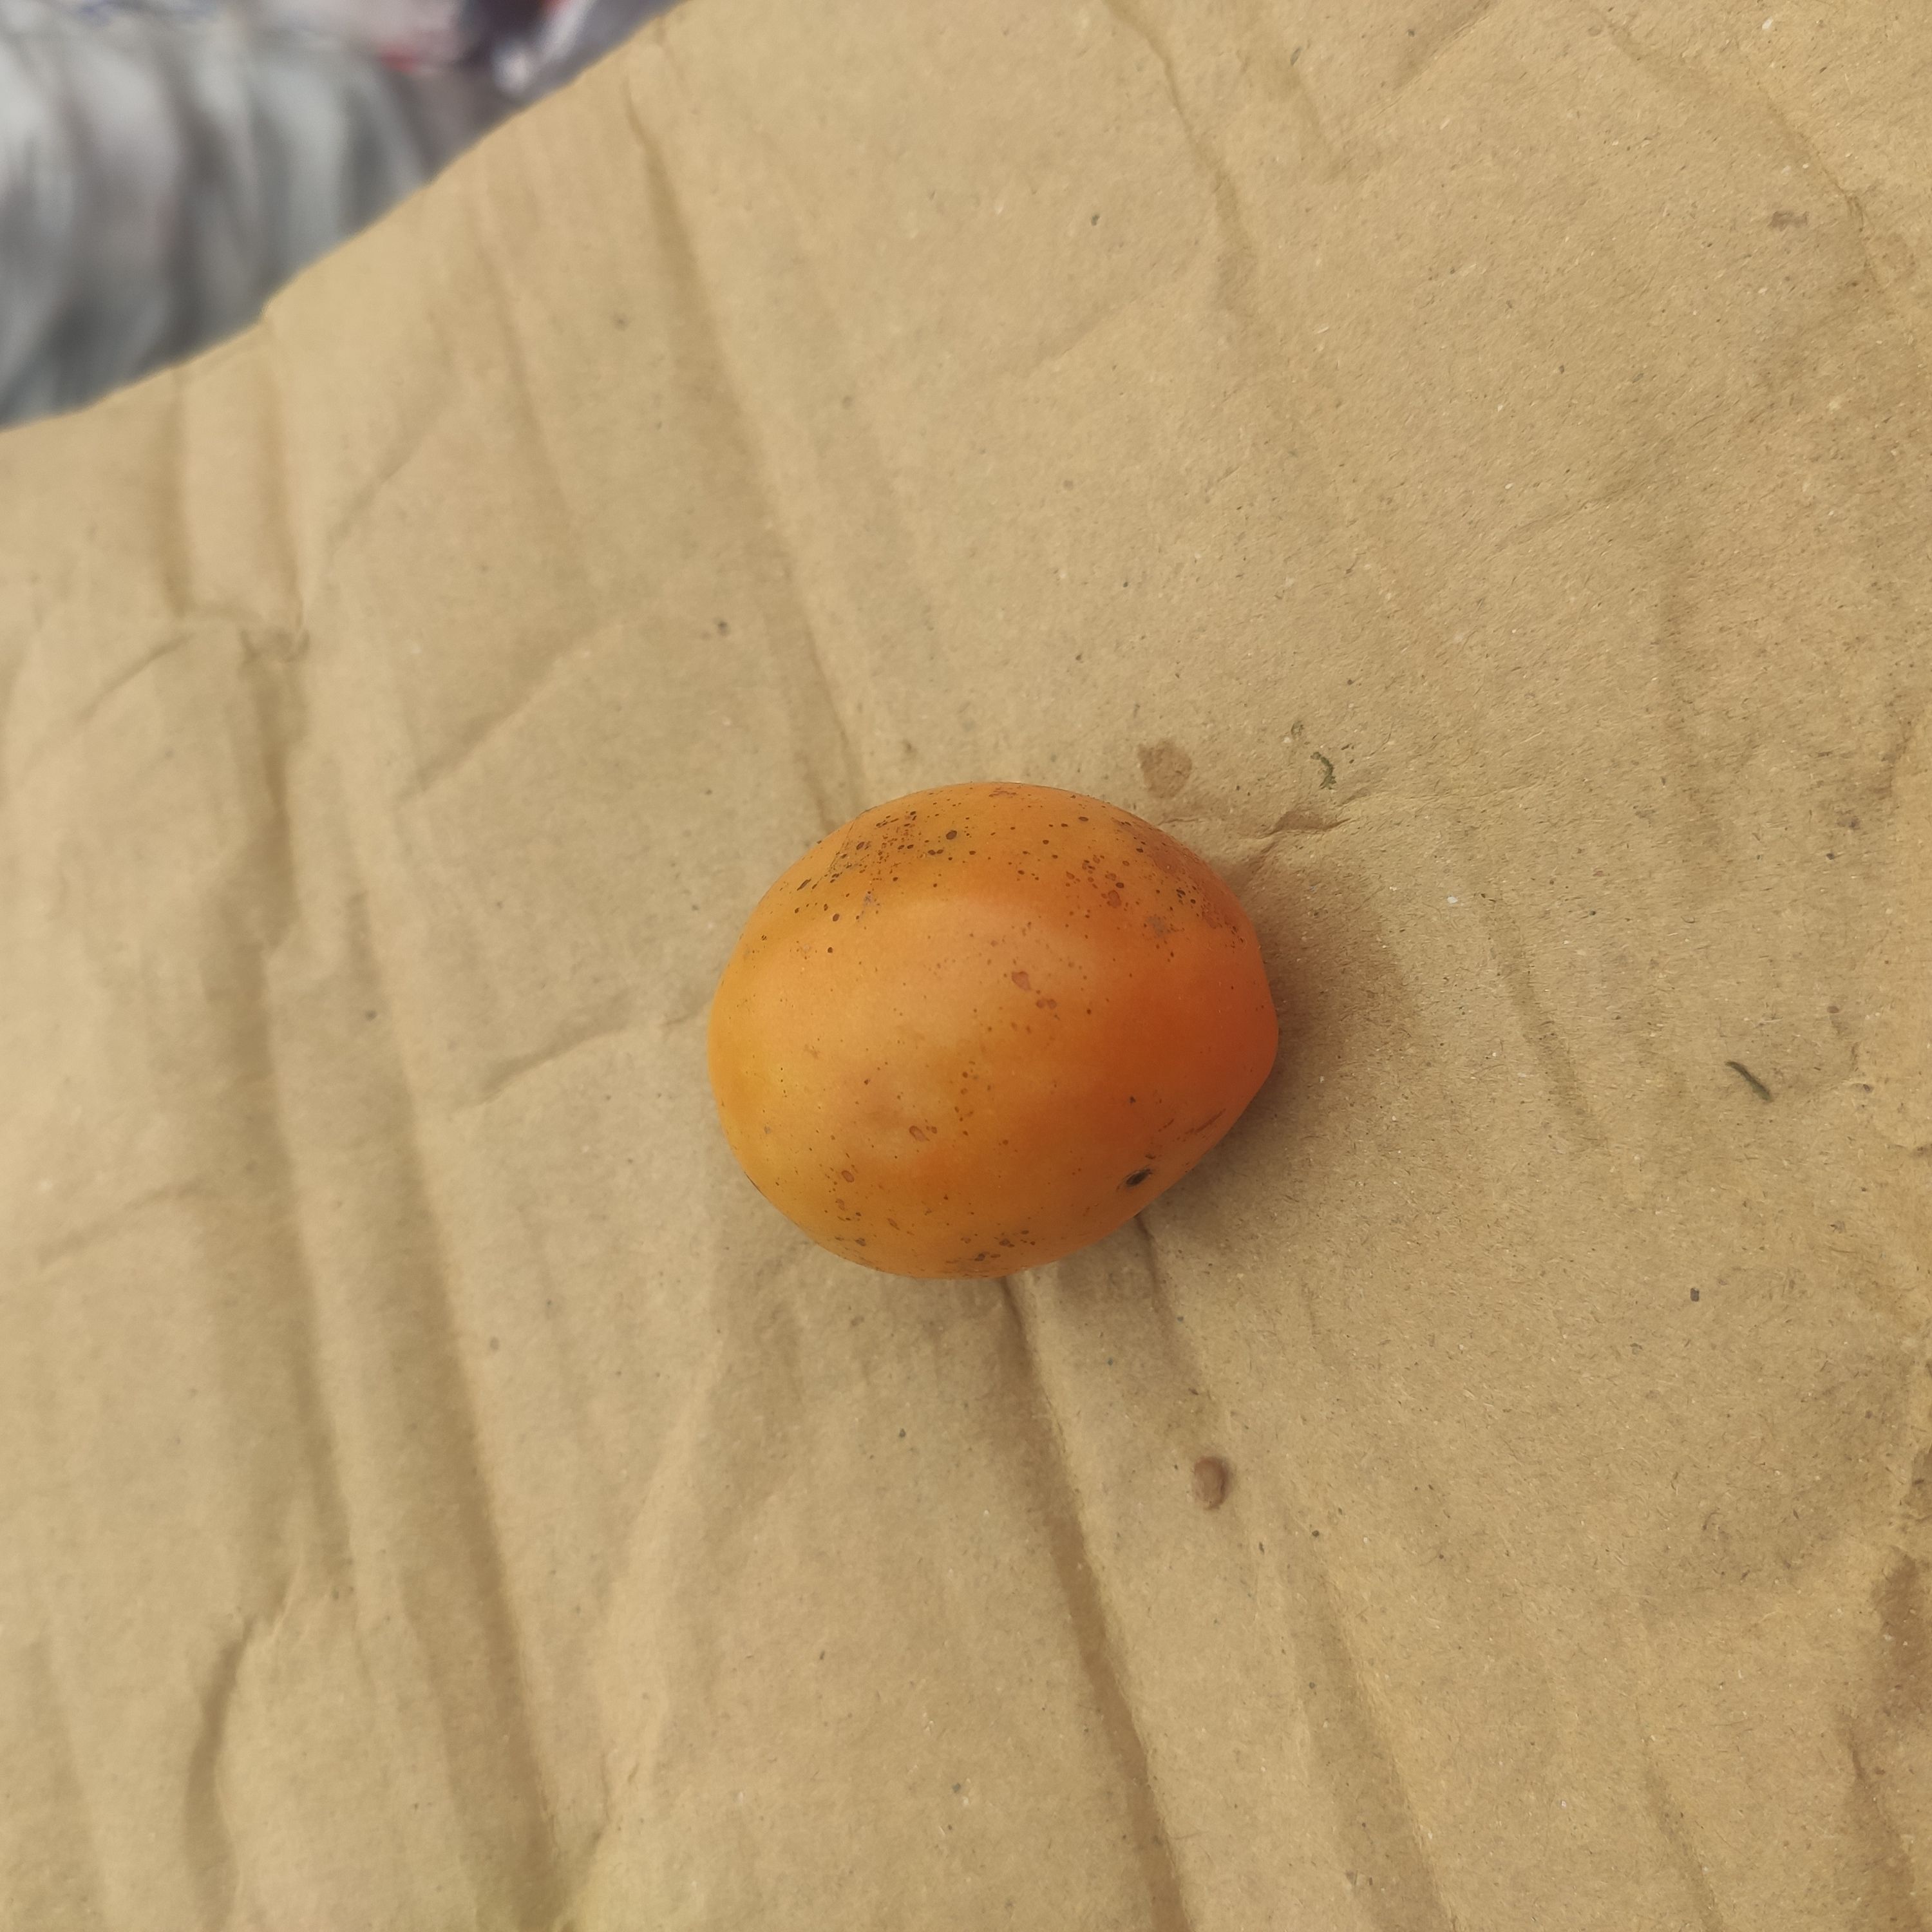
Fruit: tomatoes
Grade: 2nd-grade